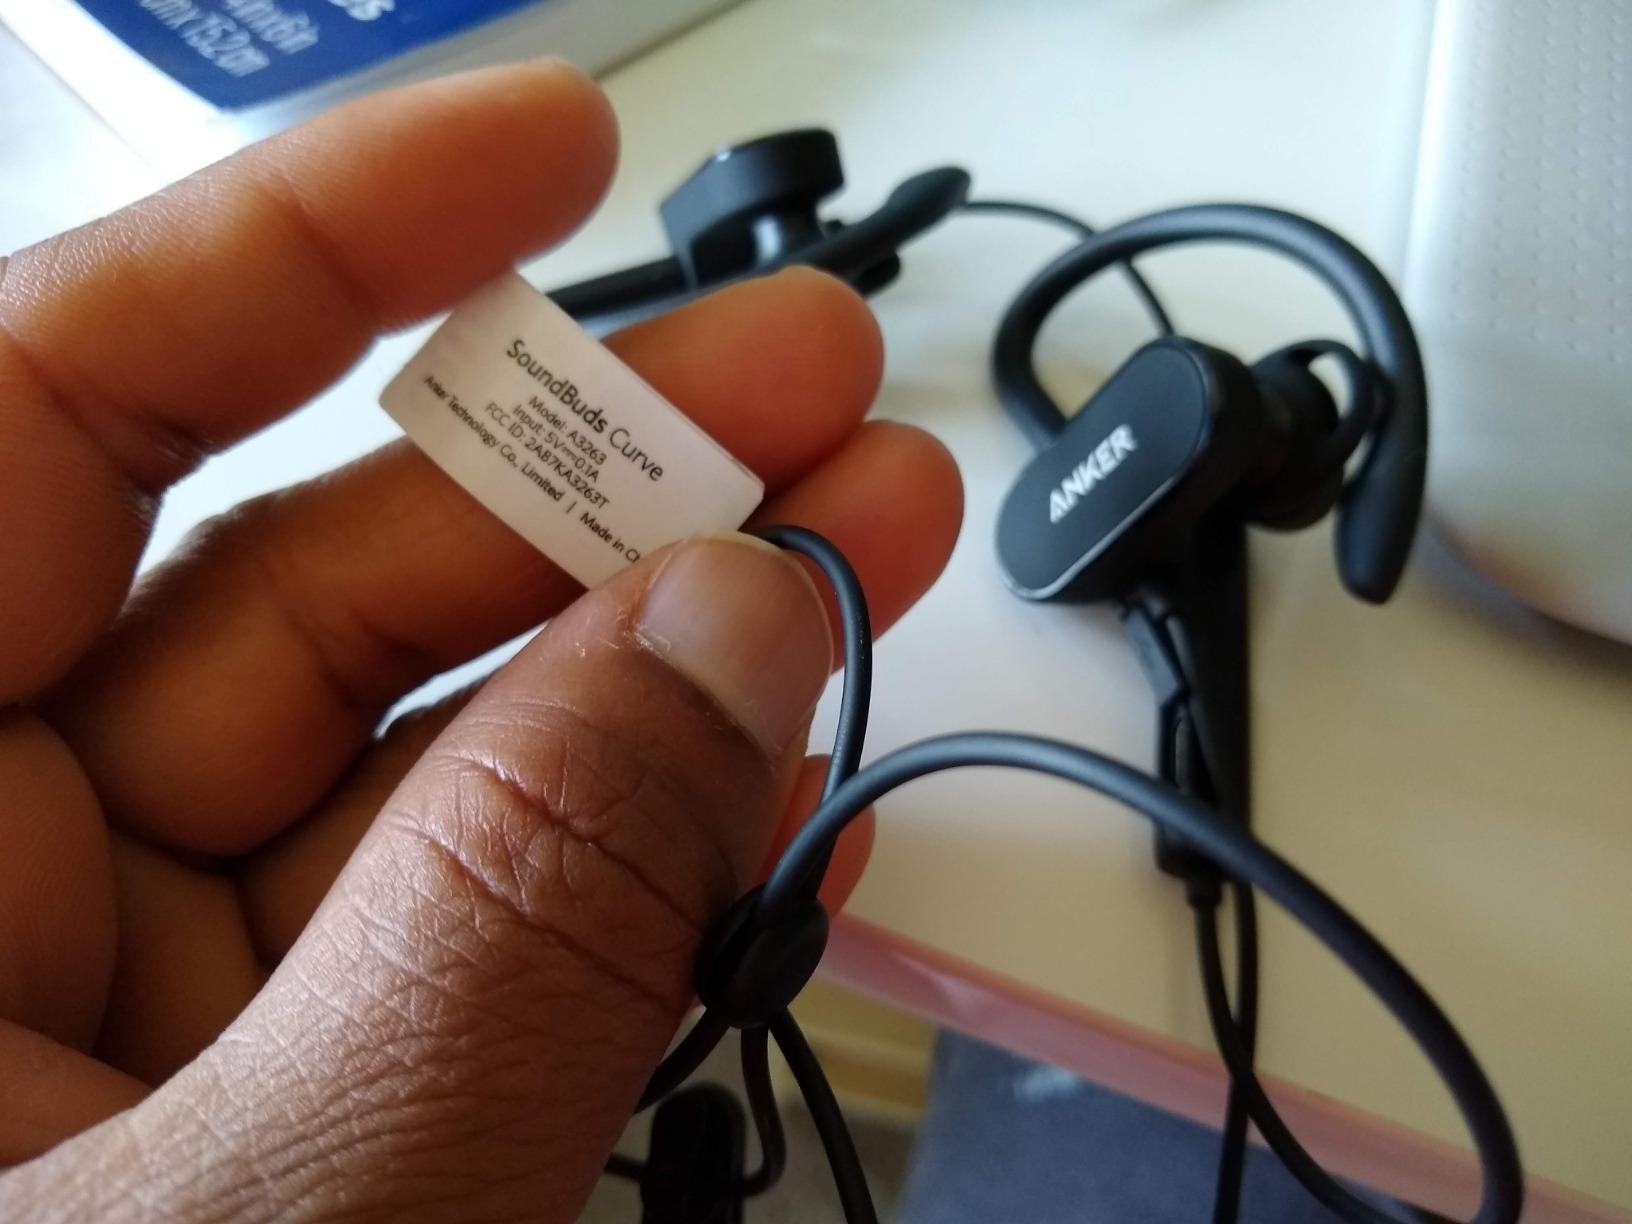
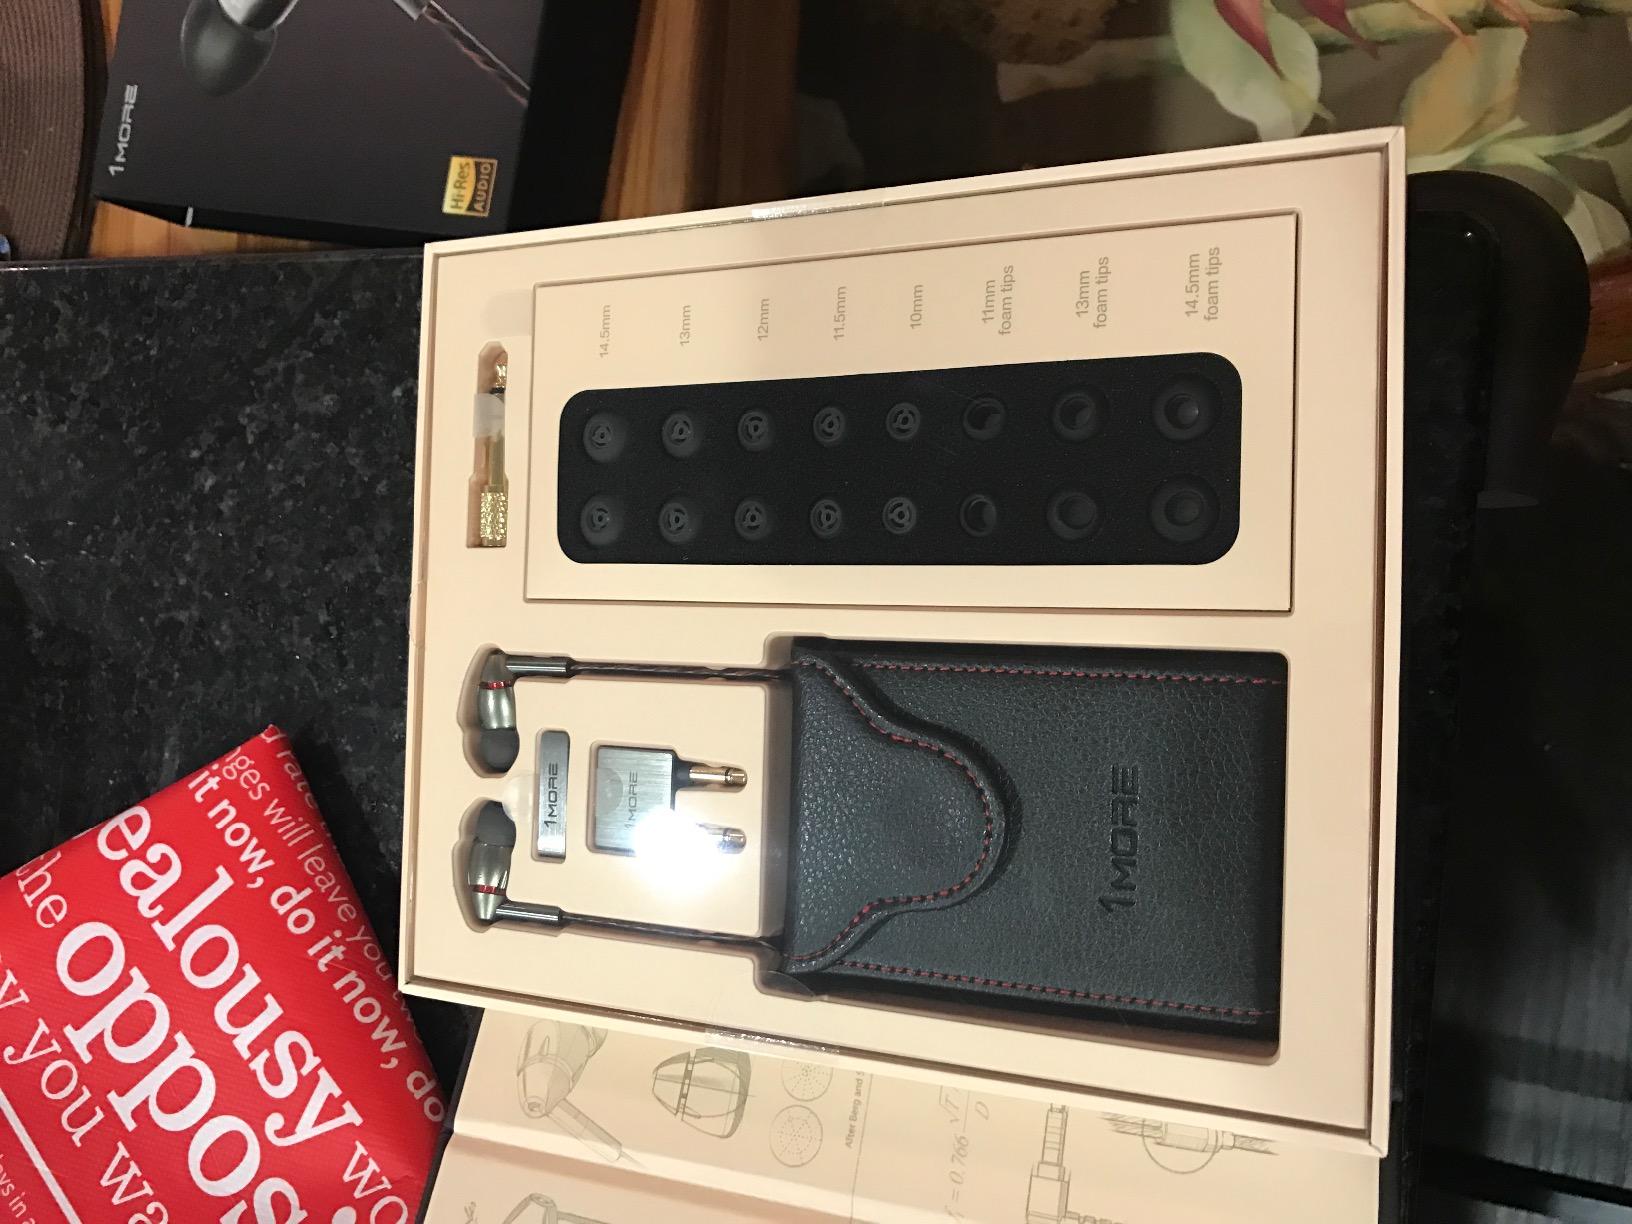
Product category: headphones
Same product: no